Vestment

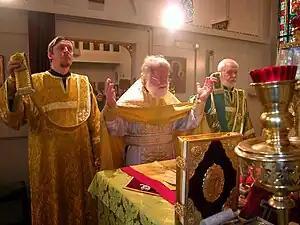
A priest between two deacons praying the Cherubikon

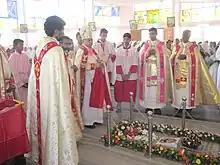
An Eastern Catholic bishop of the Syro-Malabar Church along with other priests

In the Eastern Orthodox and Byzantine Eastern Catholic churches, any member of the clergy of whatever rank is vested when serving his particular function during the Divine Liturgy or other service. As in the Latin Church, the use of vestments is rooted in the early history of the church. The various vestments serve several different functions. The three forms of stole ("Orarion", "Epitrachelion", and "Omophorion") are marks of rank. The three outer garments ("Sticharion", "Phelonion", and "Sakkos") serve to distinguish the clergy from the laity. Some are practical ("Zone" and "Epimanikia"), holding the other vestments in place. Some ("Nabedrennik" and "Epigonation") are awards of distinction.